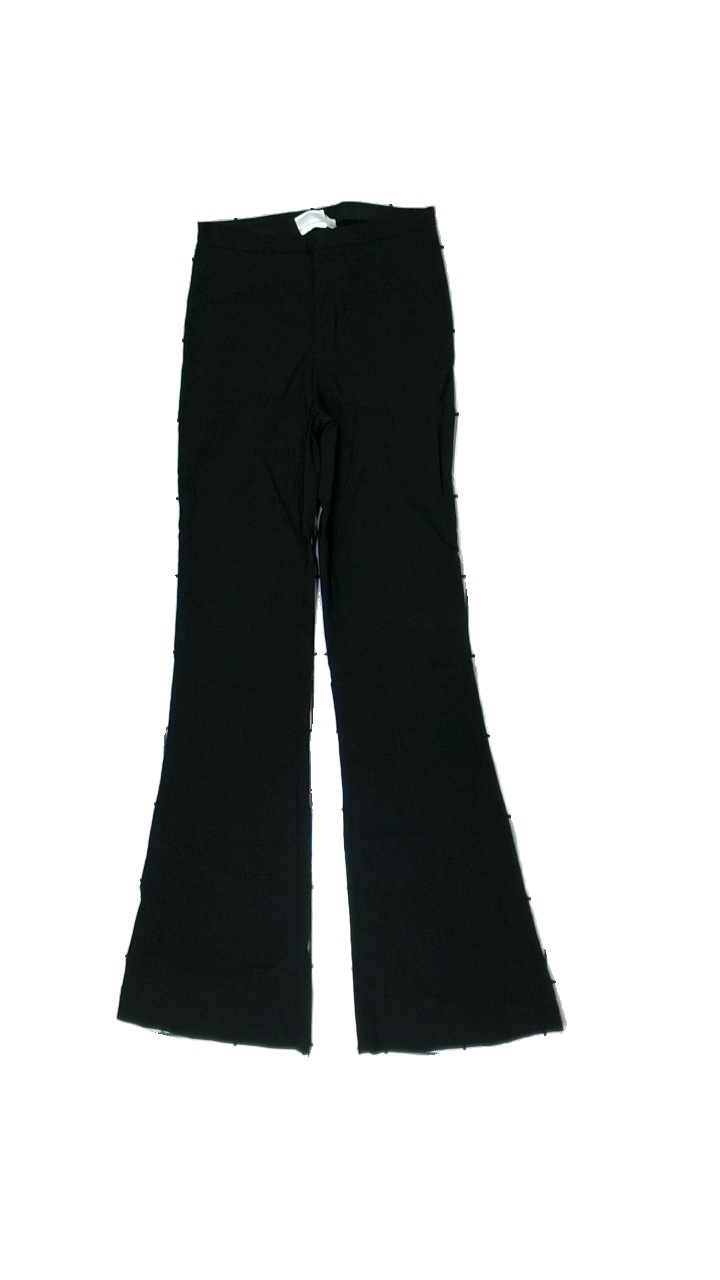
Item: Trousers (Ladies)
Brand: Gina Tricot
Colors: Black
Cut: None
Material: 57% Nylon 43% Viscose
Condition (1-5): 2
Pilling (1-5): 5
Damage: Damaged fabric
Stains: Minor
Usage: Export
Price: <50